Phallus indusiatus

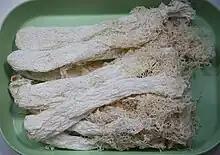
The fungus is sold dried and is usually rehydrated before cooking.

Immature fruit bodies of "P. indusiatus" are initially enclosed in an egg-shaped to roughly spherical subterranean structure encased in a peridium. The "egg" ranges from whitish to buff to reddish-brown, measures up to in diameter, and usually has a thick mycelial cord attached at the bottom. As the mushroom matures, the pressure caused by the enlargement of the internal structures cause the peridium to tear and the fruit body rapidly emerges from the "egg". The mature mushroom is up to tall and girded with a net-like structure called the indusium (or less technically a "skirt") that hangs down from the conical to bell-shaped cap. The netlike openings of the indusium may be polygonal or round in shape. Well-developed specimens have an indusium that reaches to the volva and flares out somewhat before collapsing on the stalk.